Bømla Bridge

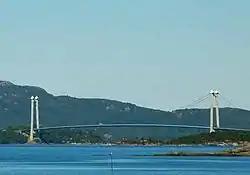

The Bømla Bridge is a suspension bridge which crosses Spissøysundet between the islands of Nautøy in Stord Municipality and Spissøy in Bømlo Municipality, Norway. The bridge is long, has a main span of and a clearance below of . It carries two lanes of County Road 542 (former National Road 542) and a combined pedestrian and bicycle pathway. It is part of the Triangle Link, a fixed link which connects Stord to Bømlo, and both to the mainland at Sveio. Plans for a crossing arose in the 1960s, and was until the 1990s planned as a pontoon bridge further north. The Bømla Bridge entered the plans after the decision to combine the crossing with the Bømlafjord Tunnel. Construction started in 1999; the bridge cost 342 million Norwegian krone (NOK) and was opened for use on 30 April 2001. The bridge is a toll road.